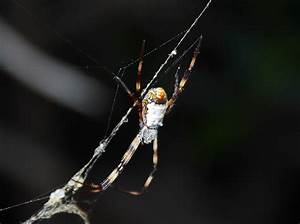
Label: spider